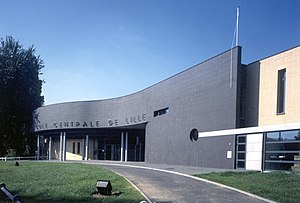
École Centrale de Lille
École Centrale de Lille
École Centrale de Lille
École Centrale de Lille er et fransk ingeniør-institut tilknyttet Groupe Centrale.